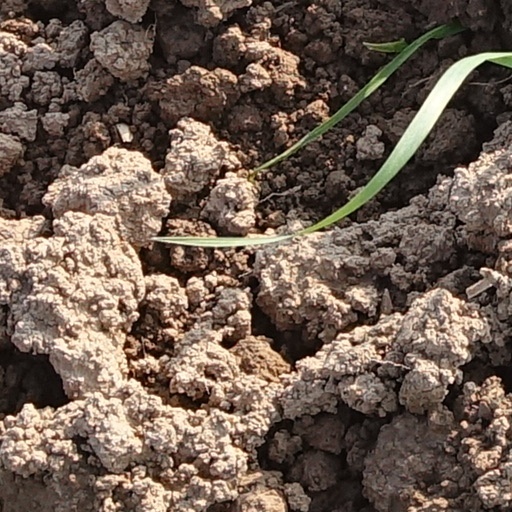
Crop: wheat